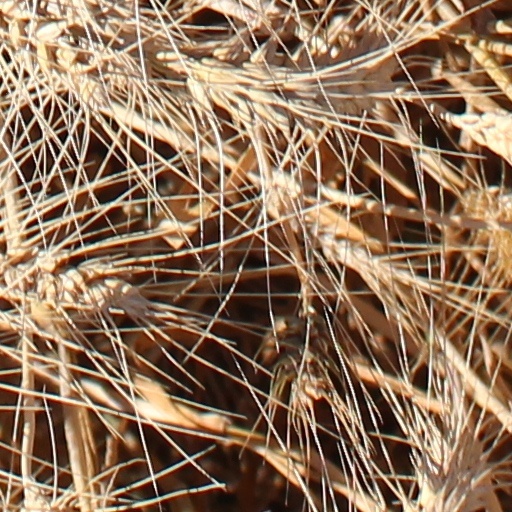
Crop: wheat